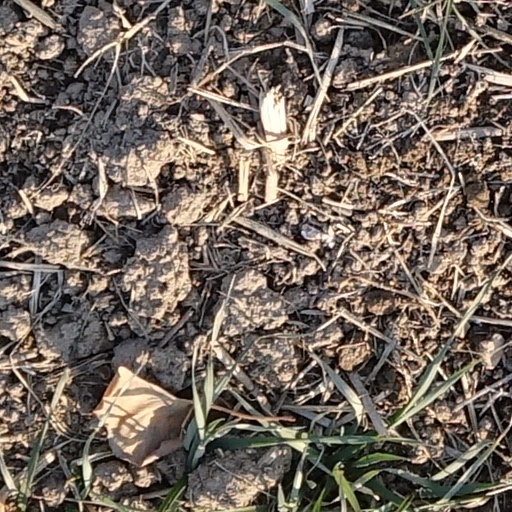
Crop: wheat